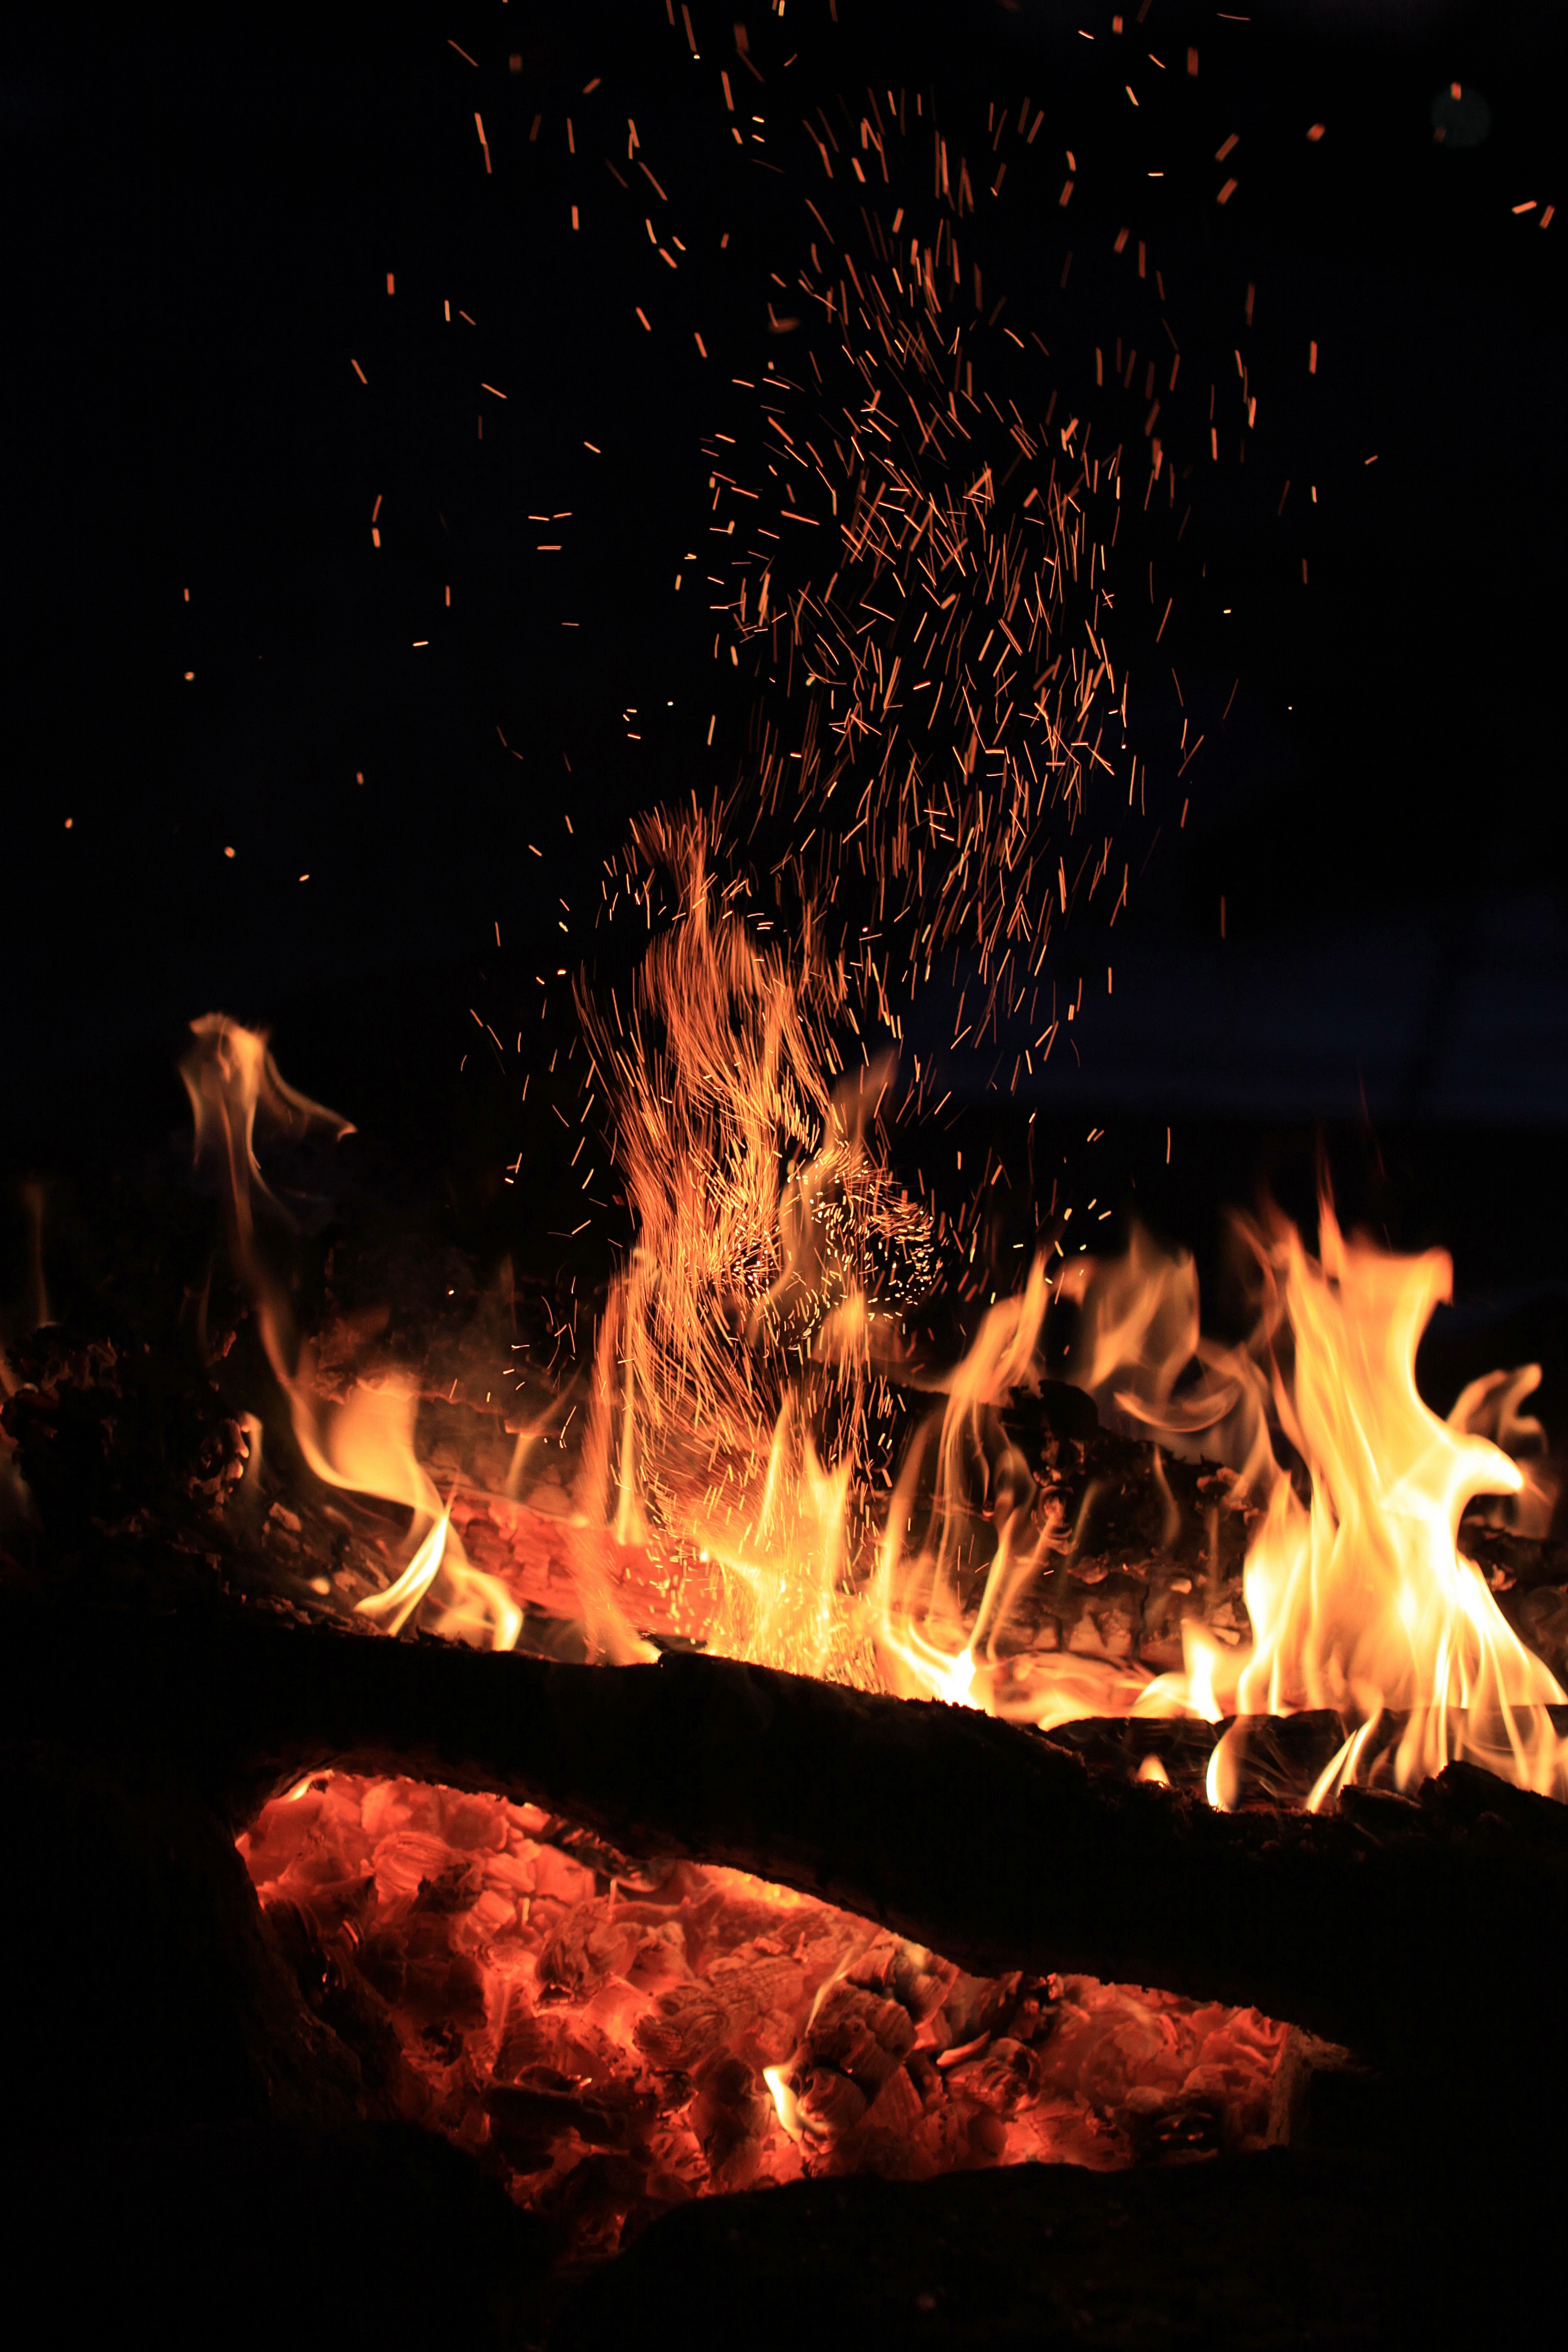
night, flame, fire, darkness, campfire, bonfire, geological phenomenon